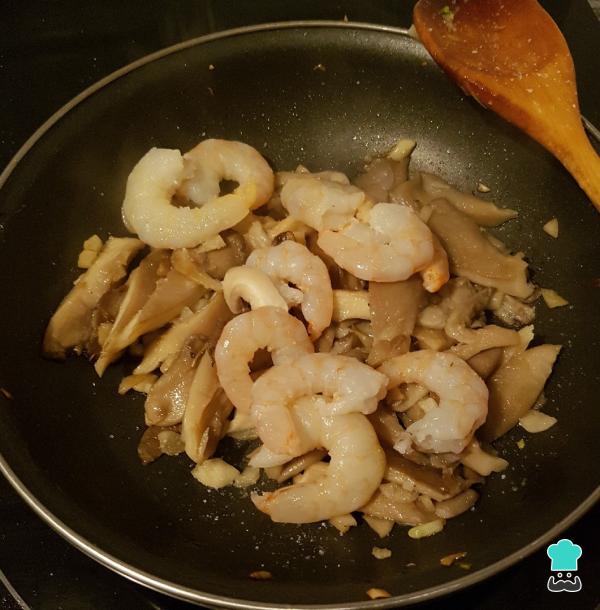
Cuando las setas están bien rehogadas añadimos las gambas o langostinos y una pizca de sal... Yo añado aquí la guindilla porque no me gusta que las setas al ajillo queden muy picantes...